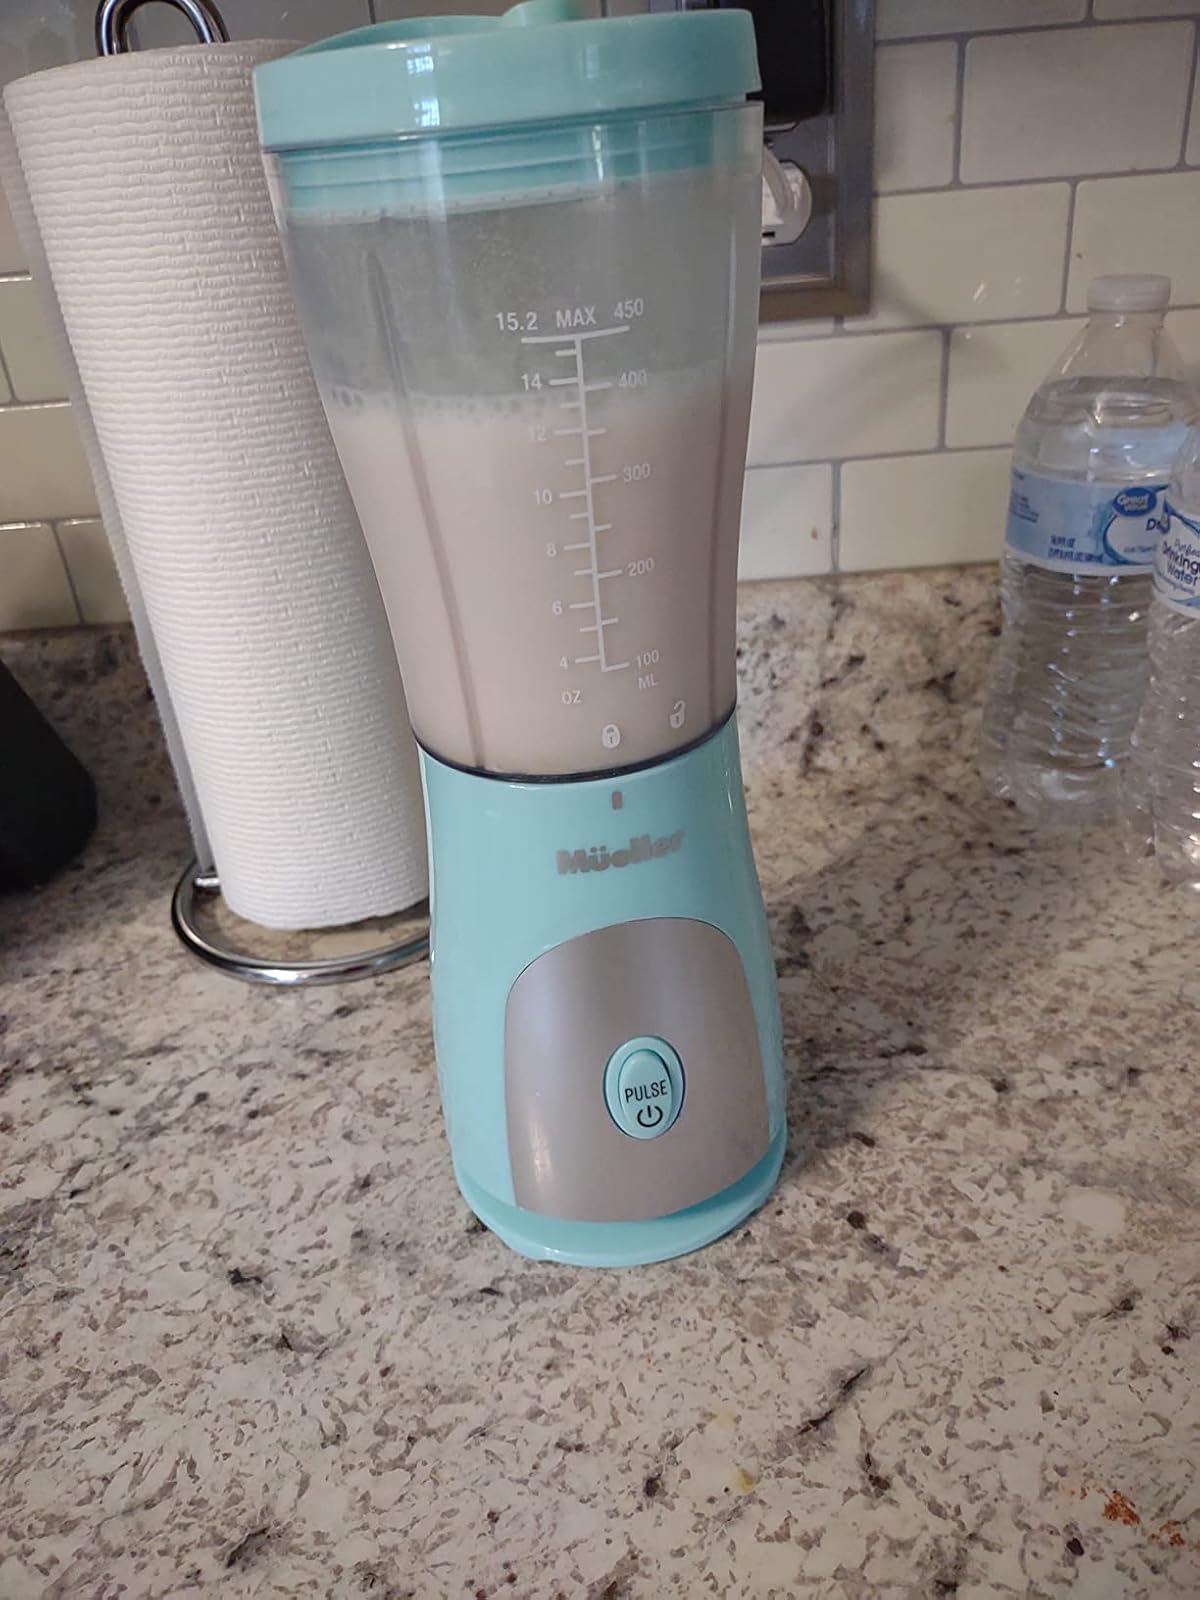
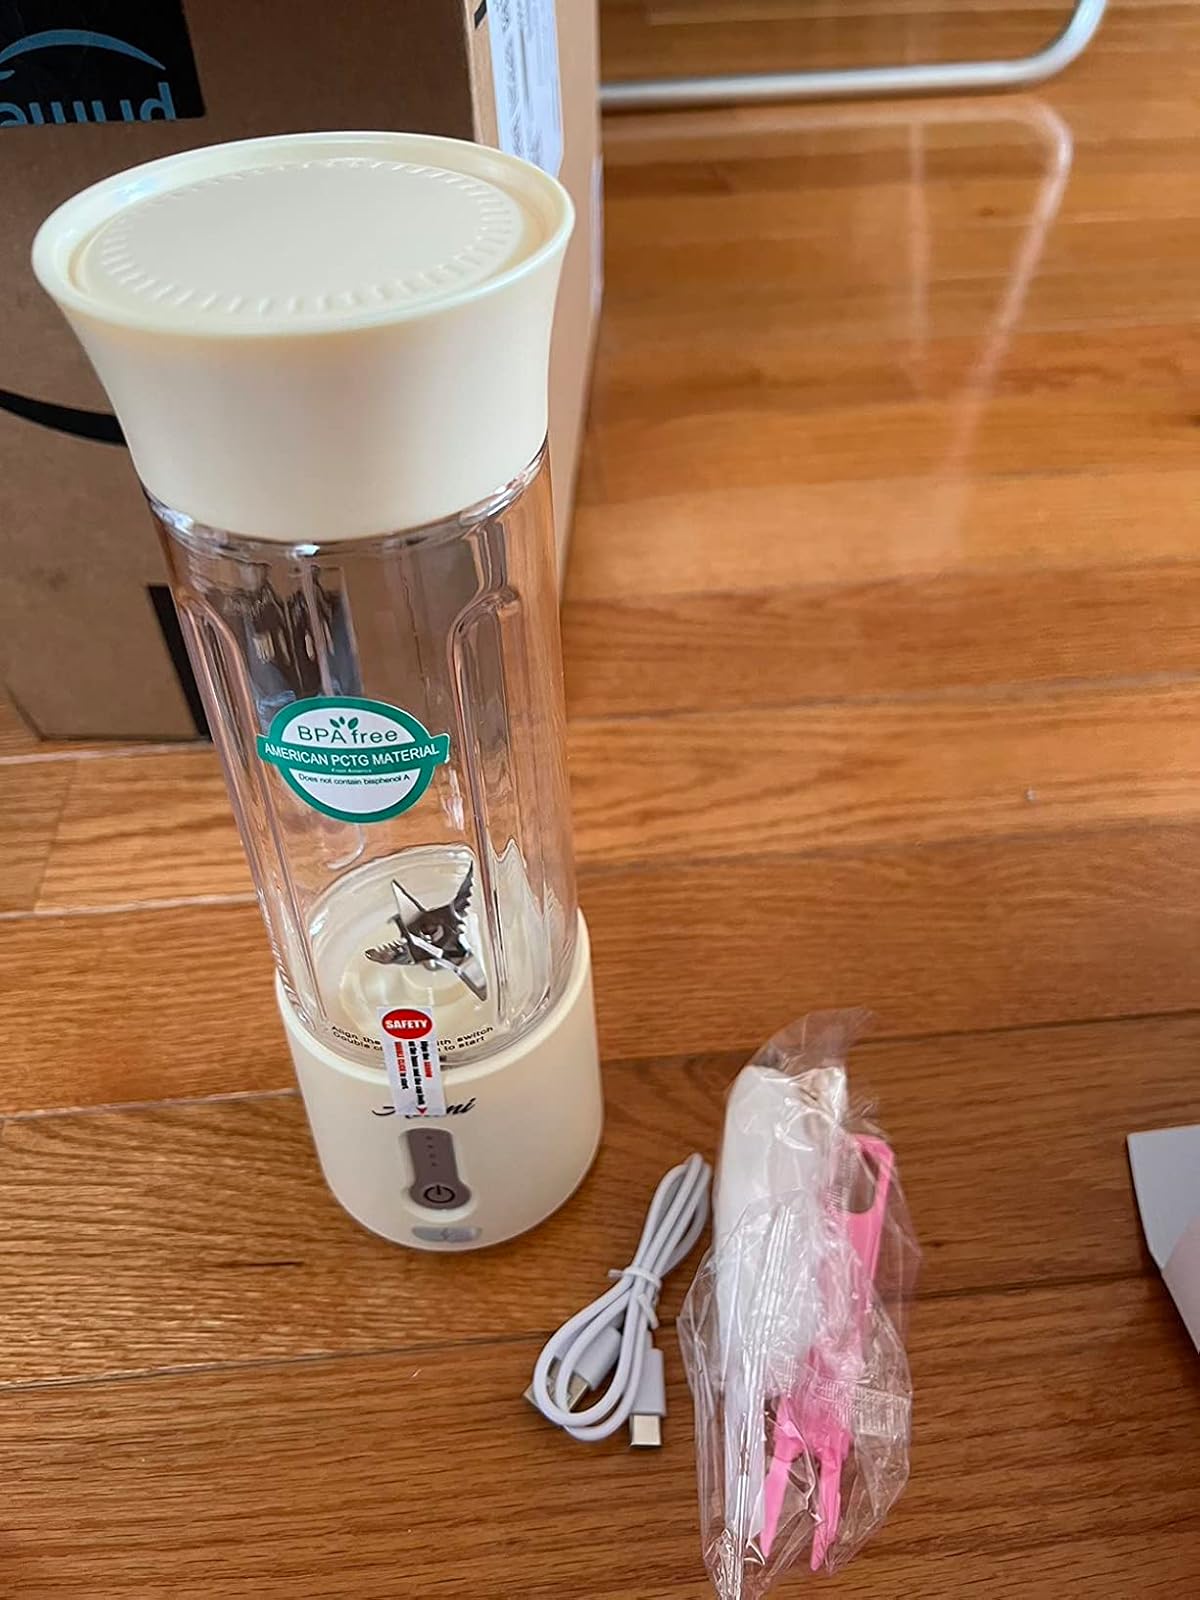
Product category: items_blender
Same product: no